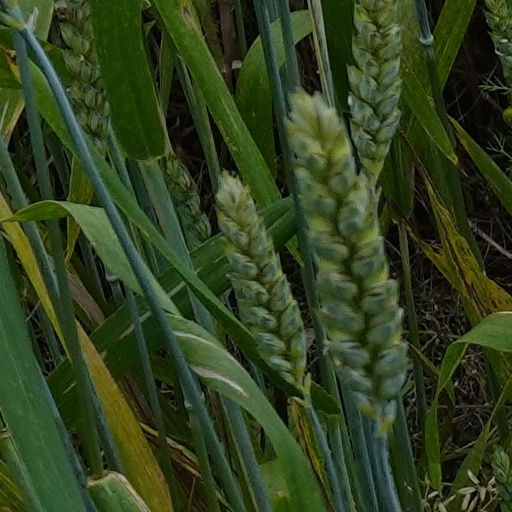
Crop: wheat